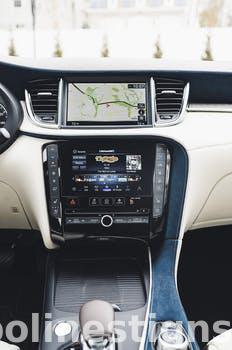
Label: Watermark